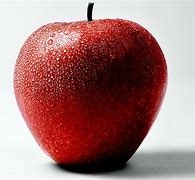
Label: apple